Om Prakash Galhotra

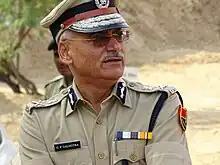
Galhotra in 2018

Om Prakash Galhotra is an Indian Police Service officer of the 1985 batch belonging to Rajasthan cadre. He served as the Director General of Police of Rajasthan from December 2017 to December 2018. As of December 2018, he is serving as the Director General of Home Guard in Rajasthan. His transfer in 2018 was allegedly in violation of the directions of the Supreme Court of India.